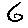
Label: 6